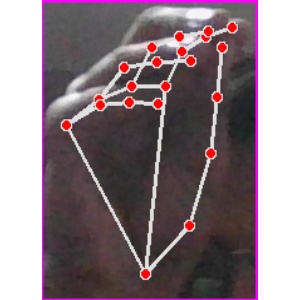
अक्षर: ङ